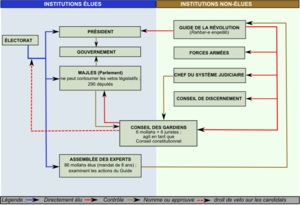
L’Iran, en forme longue la république islamique d'Iran, est un pays d'Asie de l'Ouest, historiquement appelé la Perse. Bordé au nord par la mer Caspienne, au sud-est par le golfe d'Oman et au sud par le golfe Persique, l'Iran partage des frontières avec le Turkménistan au nord-est, l'Afghanistan à l'est, le Pakistan au sud-est, l'Irak à l'ouest et la Turquie, l'Arménie et l'Azerbaïdjan au nord-ouest. Le pays couvre une superficie de 1 648 195 km².
La politique en Iran se déroule dans le cadre d'une république théocratique islamique. Selon la constitution de 1979, promulguée en 1978 par l'ayatollah Khomeini, toutes les institutions et les activités de l'Iran sont fondées sur les principes de la loi coranique et de la théorie du velayat-e faqih.
Le Guide de la Révolution, parfois dénommé Guide suprême, est le plus haut responsable politique et religieux en Iran, et donc, de fait, le chef de l’État de la République islamique. Il est aussi appelé Gardien de la jurisprudence, une dénomination dérivée du concept de velāyat-e faqih qui consacre la prédominance du religieux sur la politique.